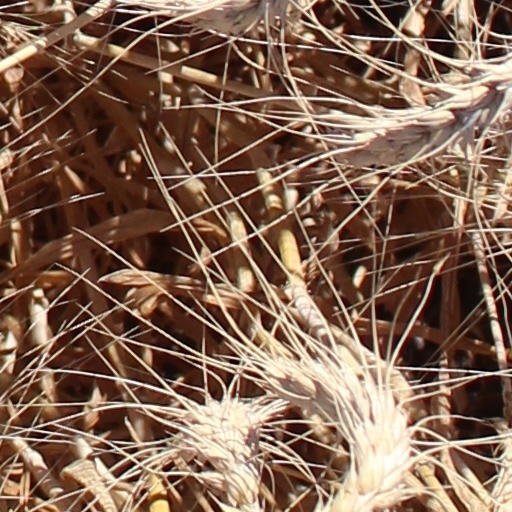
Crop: wheat